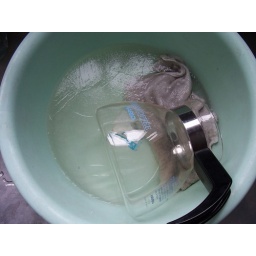
this is the ICE in the dishpan in the kitchen sink